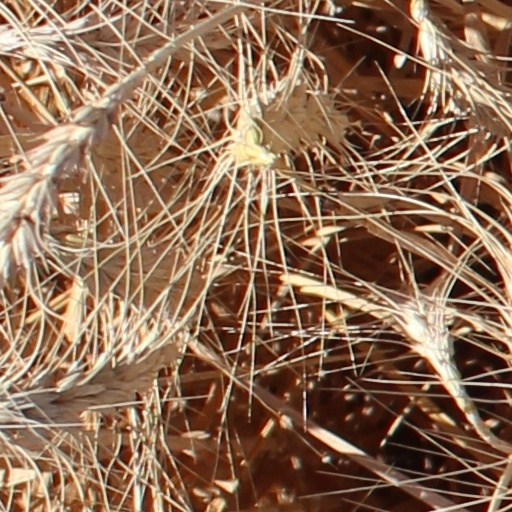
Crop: wheat